Trams in Kolkata

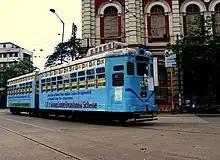
A modern tram resting at esplanade terminus in 2010 (up) and a vintage tram entering the B.B.D Bag terminus in 2009 (down).

The Kolkata Tram System, is a tram system that serves Kolkata, the capital city of the Indian state of West Bengal, operated by West Bengal Transport Corporation (WBTC) after Calcutta Tramways Company (CTC) was merged with WBTC. Being started in 1873 Kolkata tram is the second oldest operating tram network in the world after Turin (1871). Being electrified in 1902, Calcutta became the first Asian City with electric tramway. The Kolkata Tram is the only tram system operating now in India.